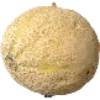
Label: Cantaloupe 2